IFA Shield

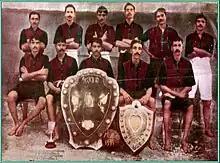
Mohun Bagan, the first all-Indian side to lift the IFA Shield.

During the initial years of the competition, the IFA Shield was dominated by British Army teams and the Royal Irish Rifles defeated W.D.R.A. to lift the first IFA Shield in 1893. However, their stranglehold over the Shield was broken in 1911, when Mohun Bagan became the first all-Indian side to win the IFA Shield by defeating East Yorkshire Regiment by 2–1. That was a historic moment for Indian football as well the struggle for independence, as the natives beat the Englishmen in their own game. While the Royal Irish Rifles remains the most successful British Army side with 5 titles, East Bengal Club has won the IFA Shield a record 29 times.